Userkaf

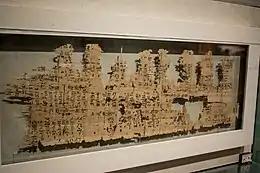
Photograph of papyrus fragments inscribed with ink

The sun temple of Userkaf first appears as pyramid XVII in Karl Richard Lepsius' pioneering list of pyramids in the mid-19th century. Its true nature was recognised by Ludwig Borchardt in the early 20th century but it was only thoroughly excavated from 1954 until 1957 by a team including Hanns Stock, Werner Kaiser, Peter Kaplony, Wolfgang Helck, and Herbert Ricke. According to the royal annals, the construction of the temple started in Userkaf's fifth year on the throne and, on that occasion, he donated 24 royal domains for the maintenance of the temple.